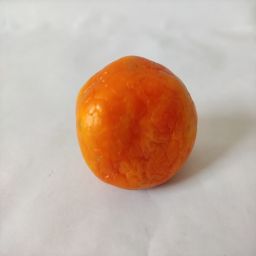
Crop: Tomato
Quality: Old